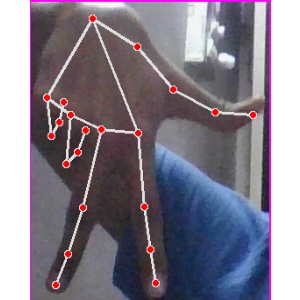
अक्षर: ग